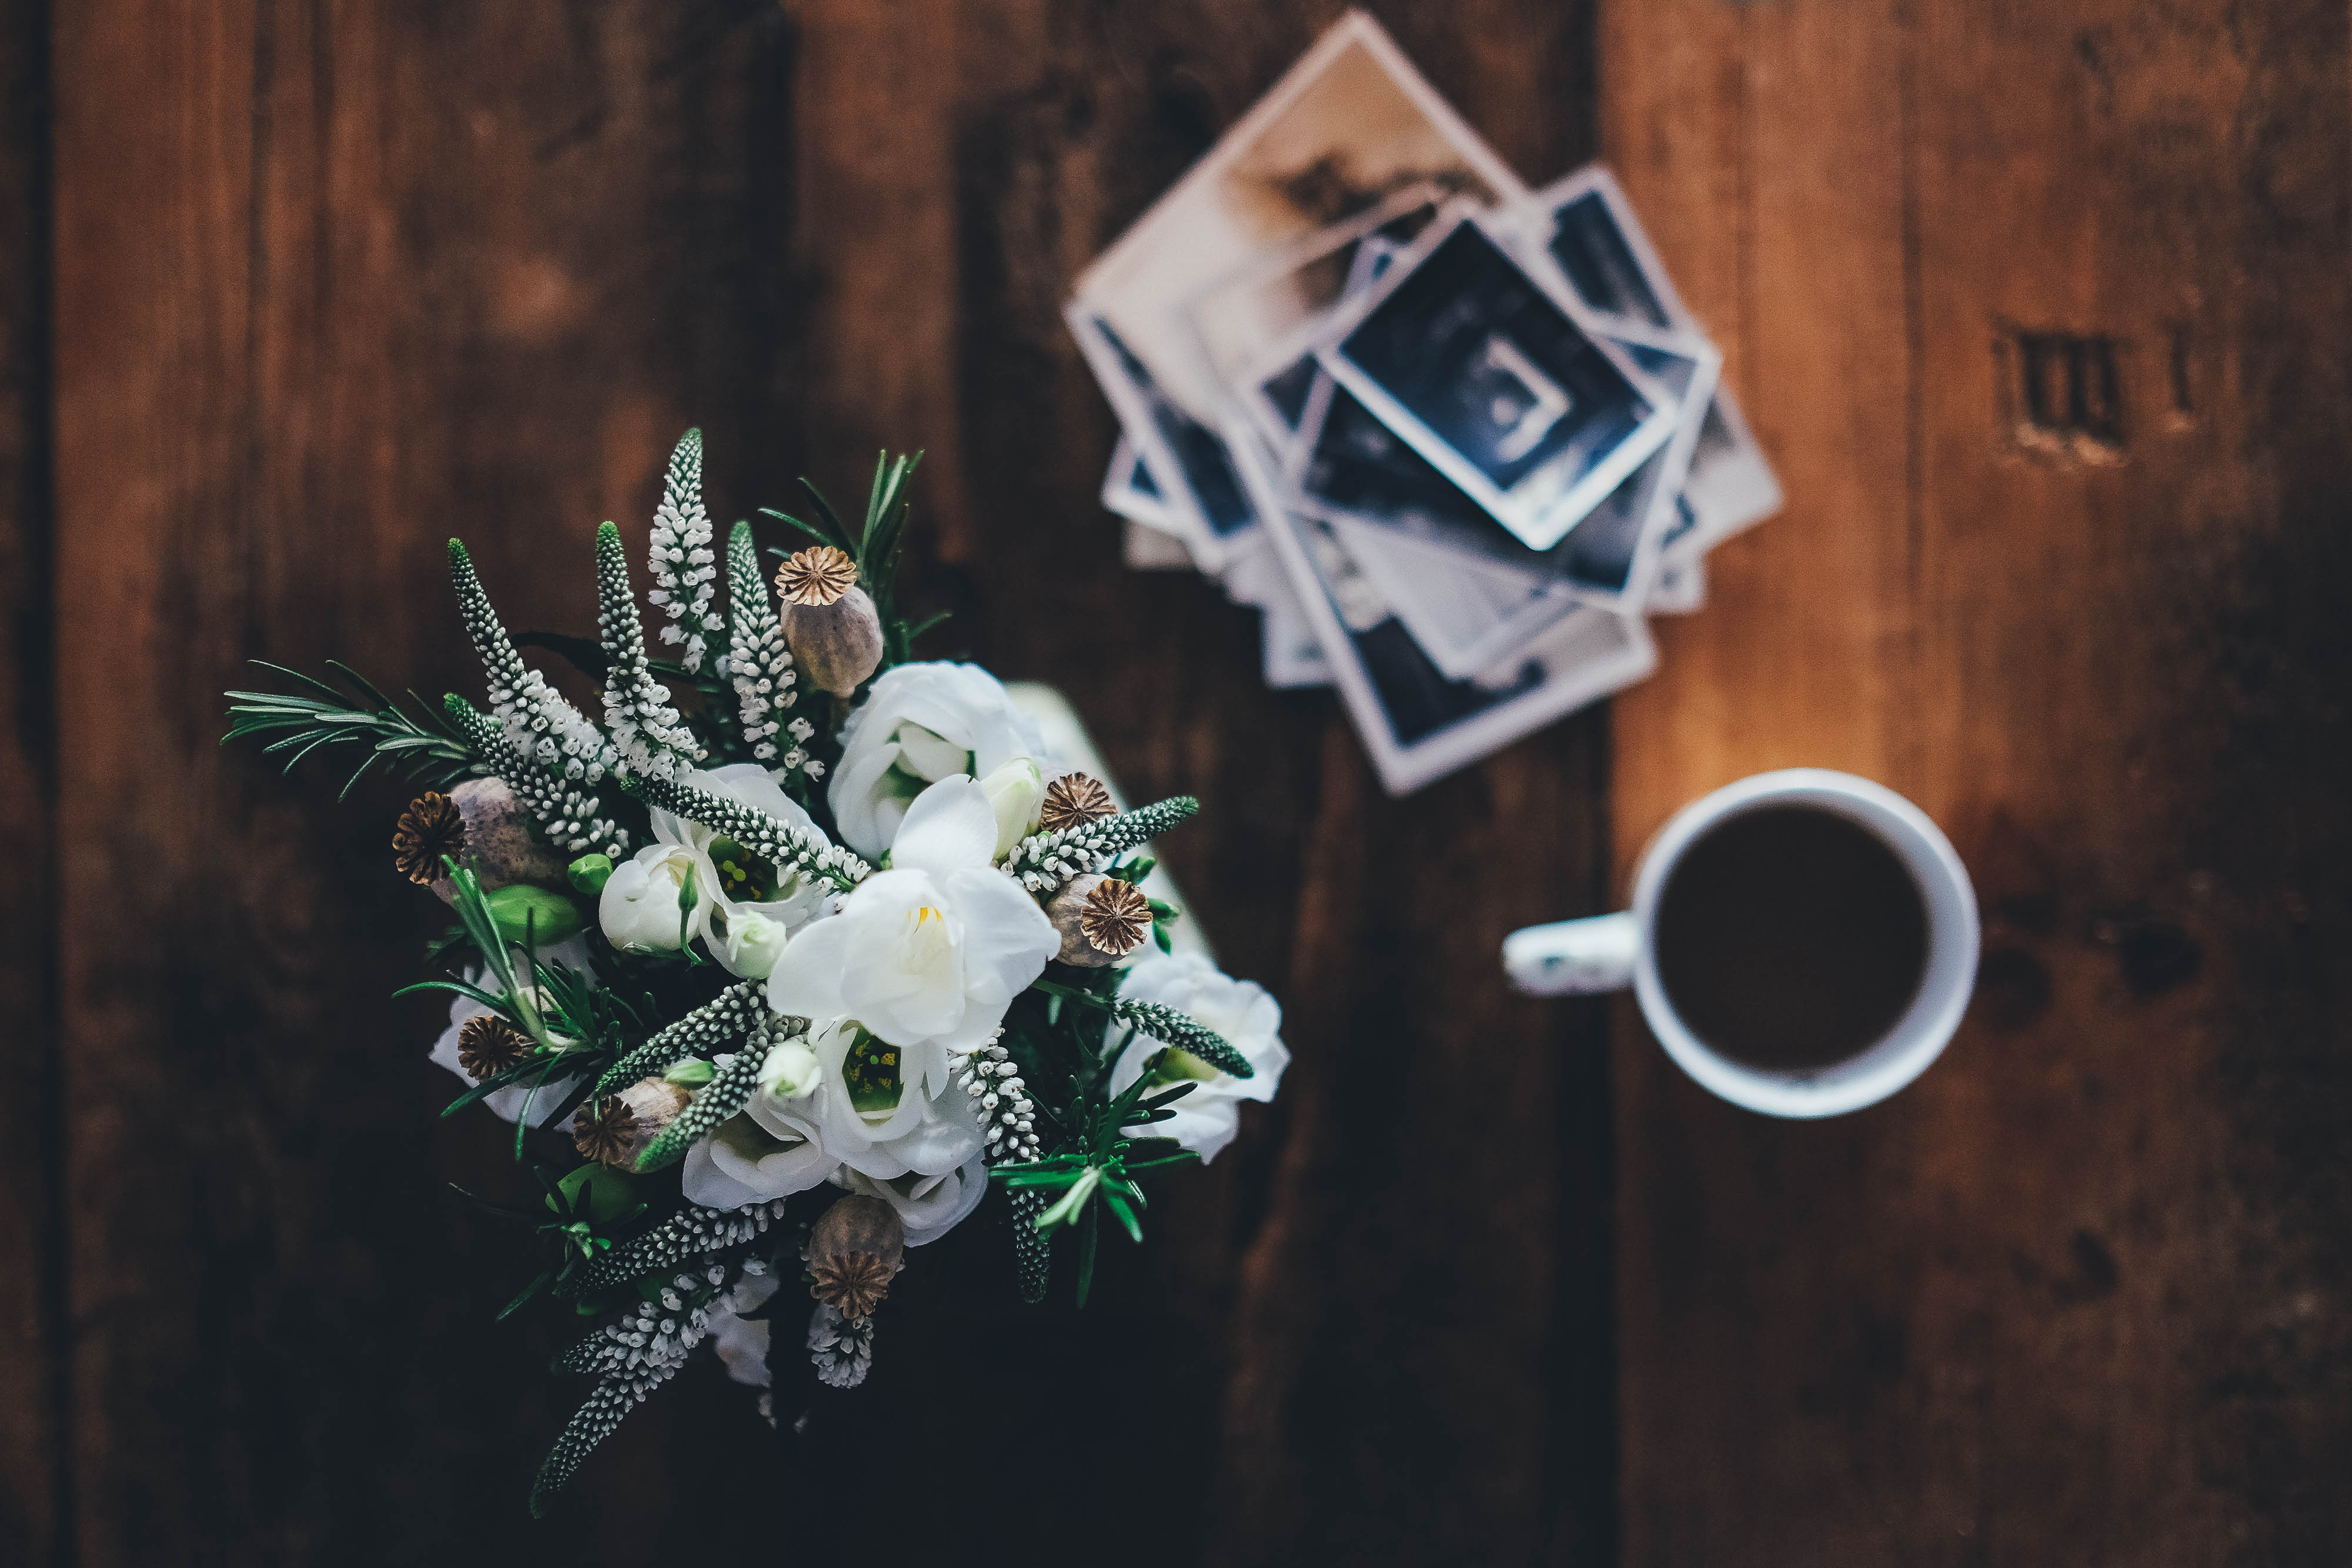
desk, table, coffee, plant, wood, white, photography, tea, flower, spring, green, still life, painting, flowers, art, photograph, still life photography